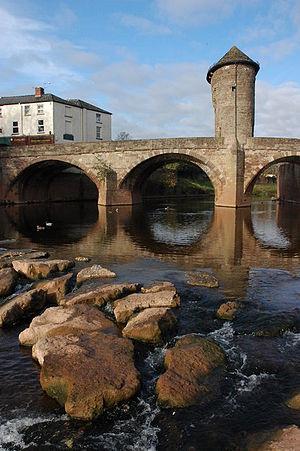
La Monnow est une rivière du sud-ouest du Herefordshire en Angleterre et du Monmouthshire au pays de Galles, et un affluent de la Wye, donc un sous-affluent de la Severn.
Le pont Monnow à Monmouth, au Pays de Galles, est le dernier pont fortifié médiéval en Grande-Bretagne dont la tour-porte est encore debout. Il traverse la rivière Monnow environ 500 m en amont de sa confluence avec la rivière Wye.